Valby Langgade

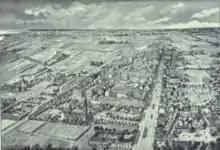
Valby Langgade with the Gesis Church seen on a drawing from c. 1900

The apartment complex Viaadukten (No. 127-41), located just after the railway viaduct from which it takes its name, was designed by Arthur Wittmaack in 1920. Frederik Wagner designed the Famgården housing complex (No. 226-254), constructed in 1927–28, and Valbo and Langhuset (Valby Langgade 239-65/ Vestervang 8A-B) which were built in 1931.